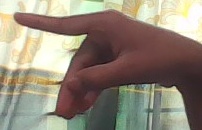
ASL sign: P